Kampala

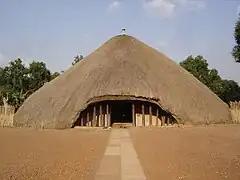
The Kasubi Tombs

Kampala was originally built on seven hills, but it has expanded to cover more than the original seven hills.